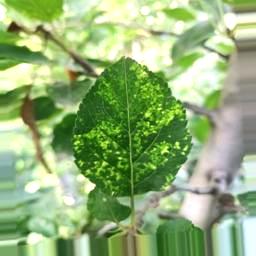
Label: Apple_Mosaic